Robert Bushby

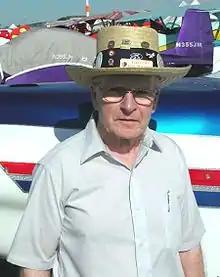
Robert 'Bob' Bushby in 2002

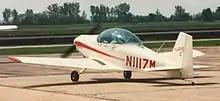
N1117M Bushby Mustang II prototype

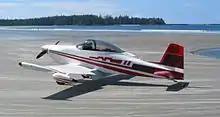
Mustang II C-GAIF

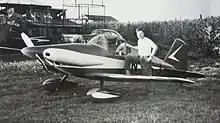
Midget Mustang N15J

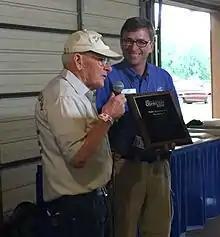
Robert Bushby award at OSH

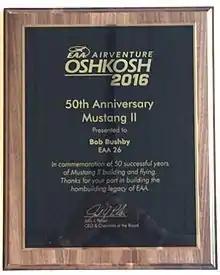
Robert Bushby plaque

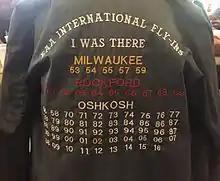
Bob's shirt showing years of EAA conventions attended

Robert Wesley Bushby (February 24, 1927 – October 14, 2018) was an American aircraft mechanic and aviator who designed the Bushby Mustang II, later called the Mustang Aeronautics Mustang II. He was born in Joliet, Illinois, and started to learn to fly while in high school in Minooka, Illinois.